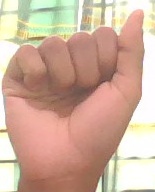
ASL sign: A